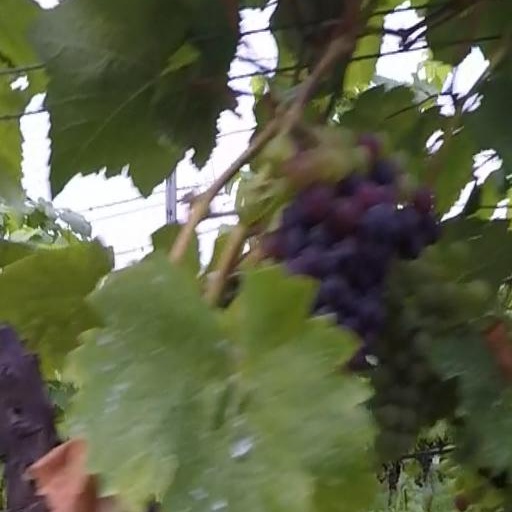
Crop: grape